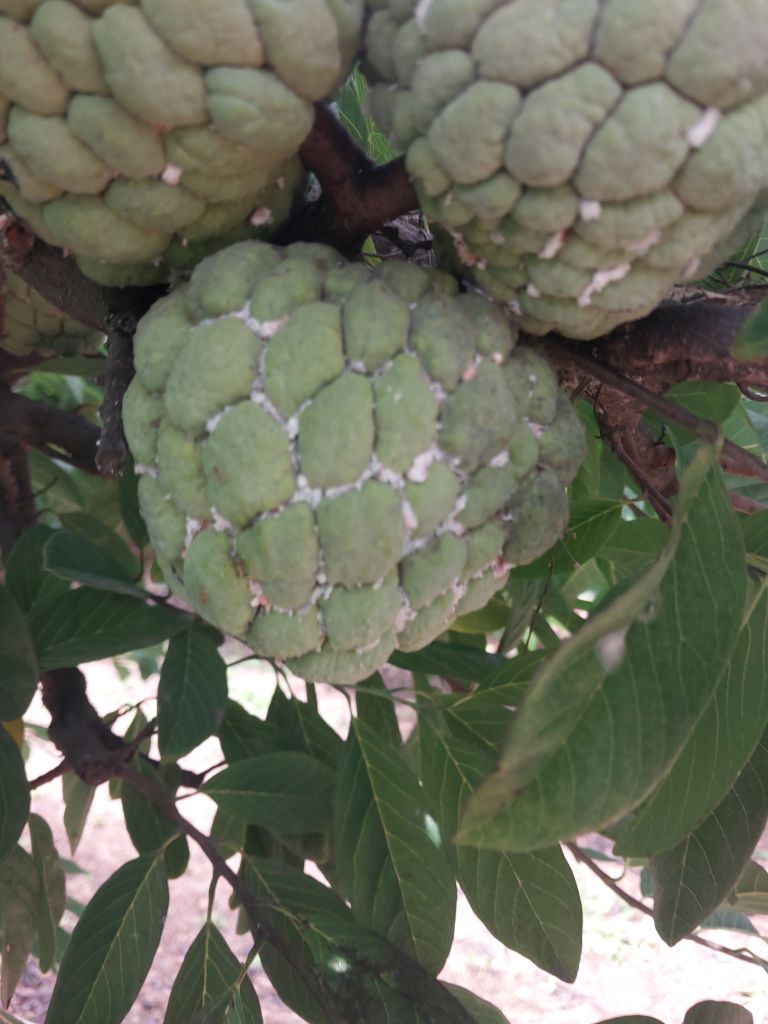
Disease label: Mealy Bug